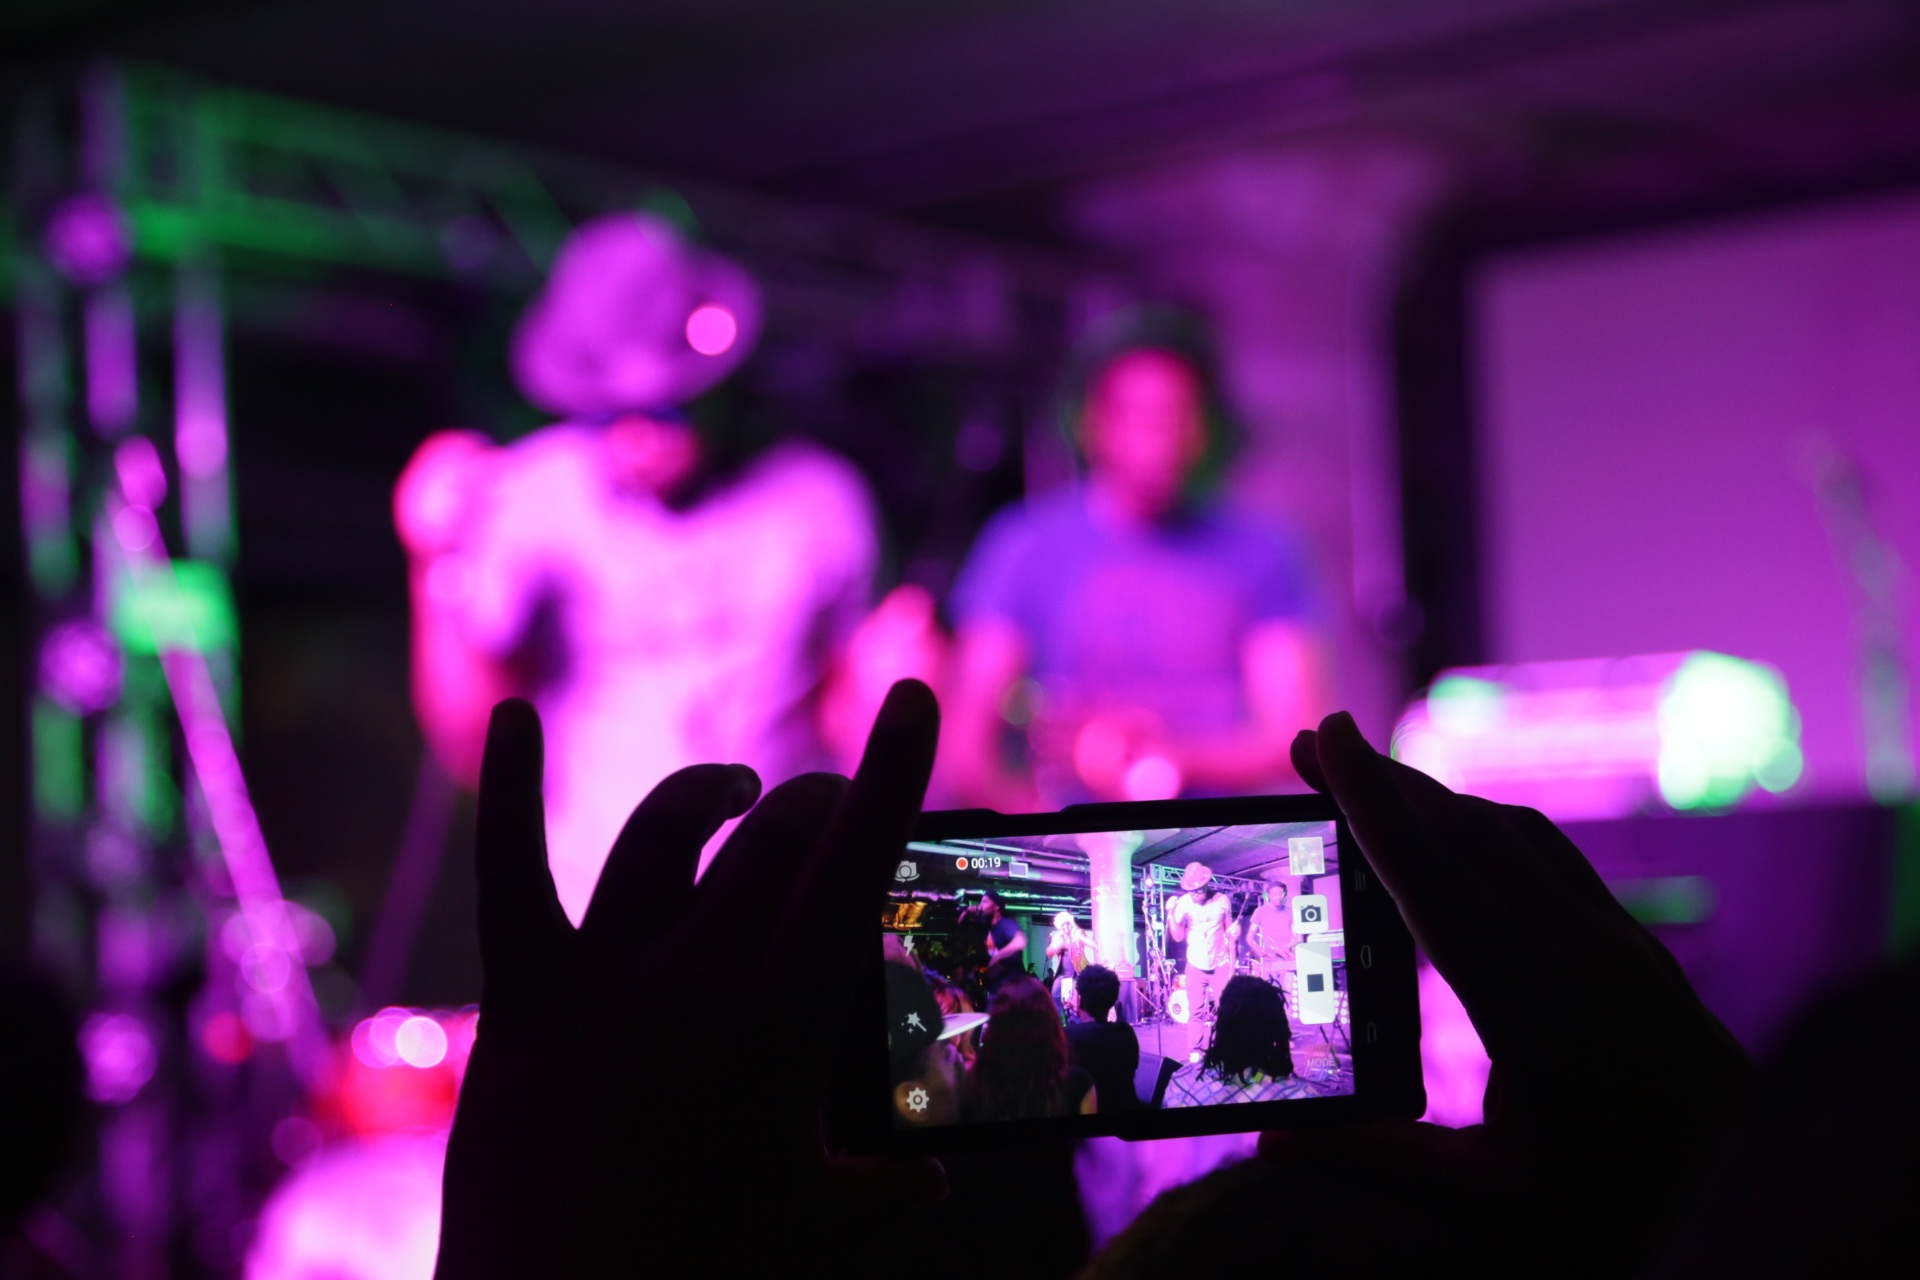
smartphone, music, group, people, crowd, male, concert, singer, live, nightlife, club, musician, stage, performance, singing, photograph, song, entertainment, disco, nightclub, music venue, disc jockey